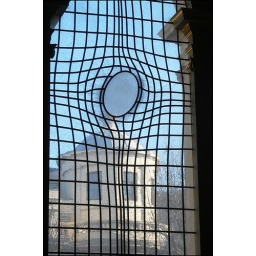
View through the window. No stained glass here only a leaded window distorted in the shape of the cross.